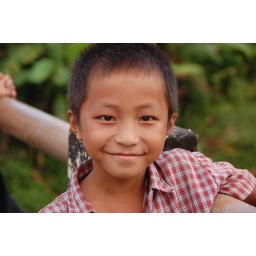
Lao boy in bridge